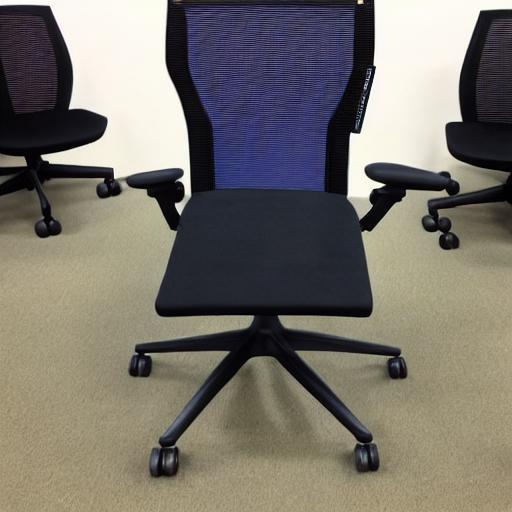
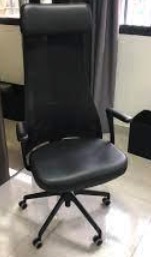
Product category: items_chair
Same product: no